Normani

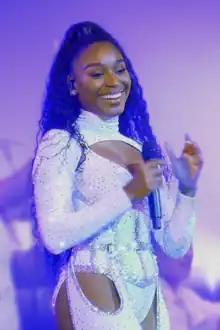
Normani in 2019

Normani Kordei Hamilton (born May 31, 1996), known mononymously as Normani, is an American singer. She first became known as a member of the girl group Fifth Harmony, which became one of the best-selling girl groups of all time. While in the group, she competed in "Dancing with the Stars" (2017). She embarked on a solo career with her 2018 debut single "Love Lies" (with Khalid), which peaked within the top ten of the "Billboard" Hot 100 and received quintuple platinum certification by the Recording Industry Association of America (RIAA).